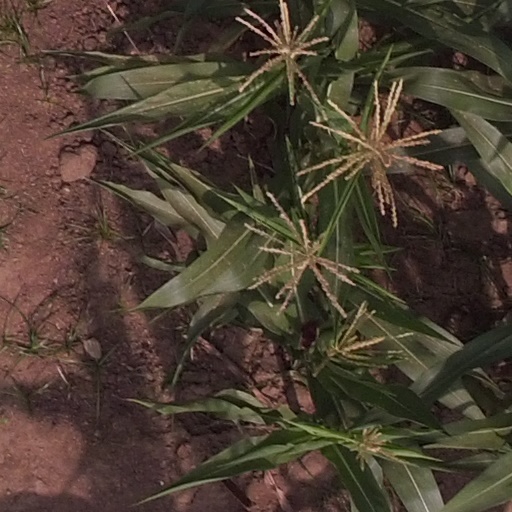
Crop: maize; corn